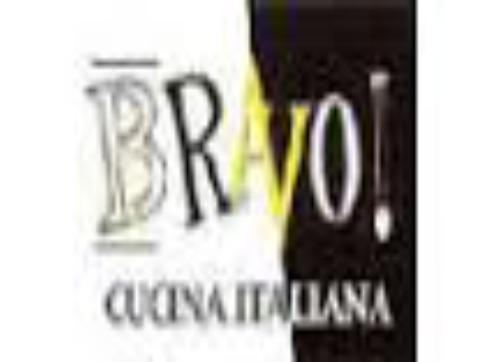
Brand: Bravo!, Cucina Italiana
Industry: Food